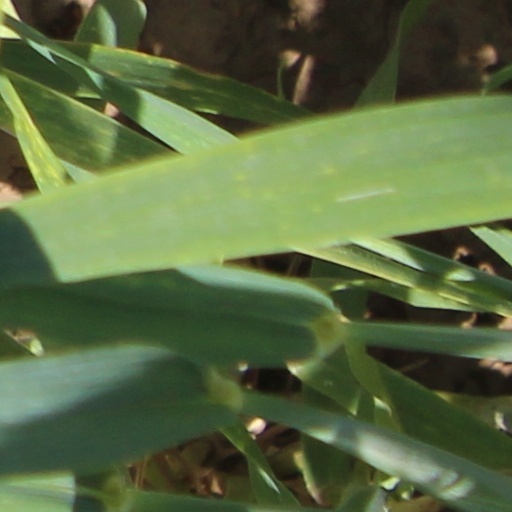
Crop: wheat